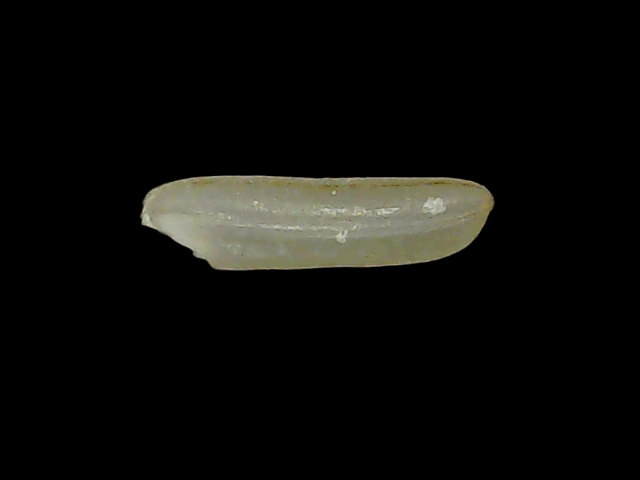
Rice variety: Binadhan19